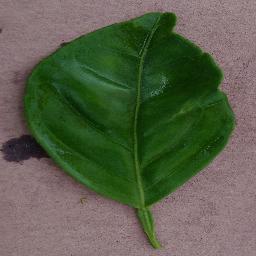
Label: Orange___Haunglongbing_(Citrus_greening)